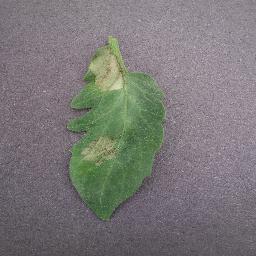
Label: Tomato___Late_blight